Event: Nepal Earthquake
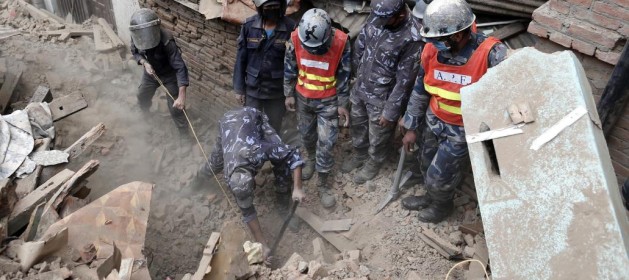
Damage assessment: damage